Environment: lab
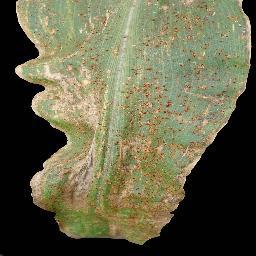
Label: common_rust